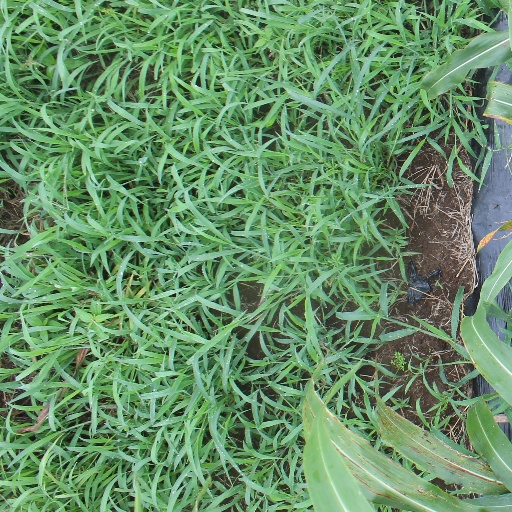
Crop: sorghum